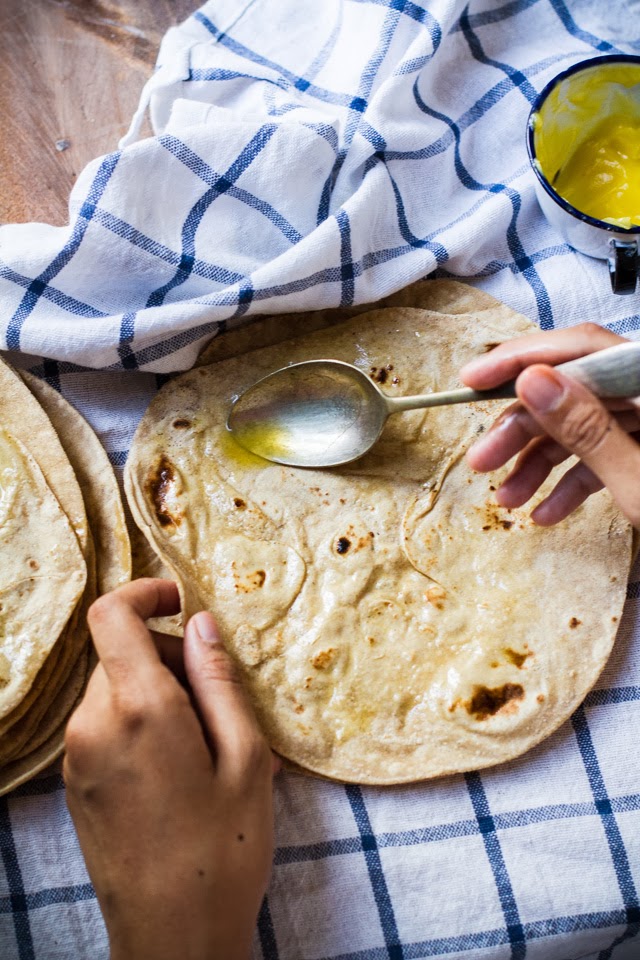
Dish: chapati